Lorenzo Coffin

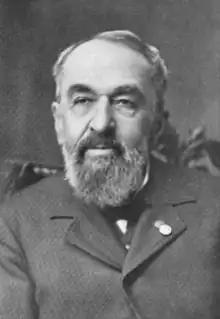

Lorenzo Stephen Coffin (April 9, 1823 – January 17, 1915) was an American farmer, politician, and campaigner.